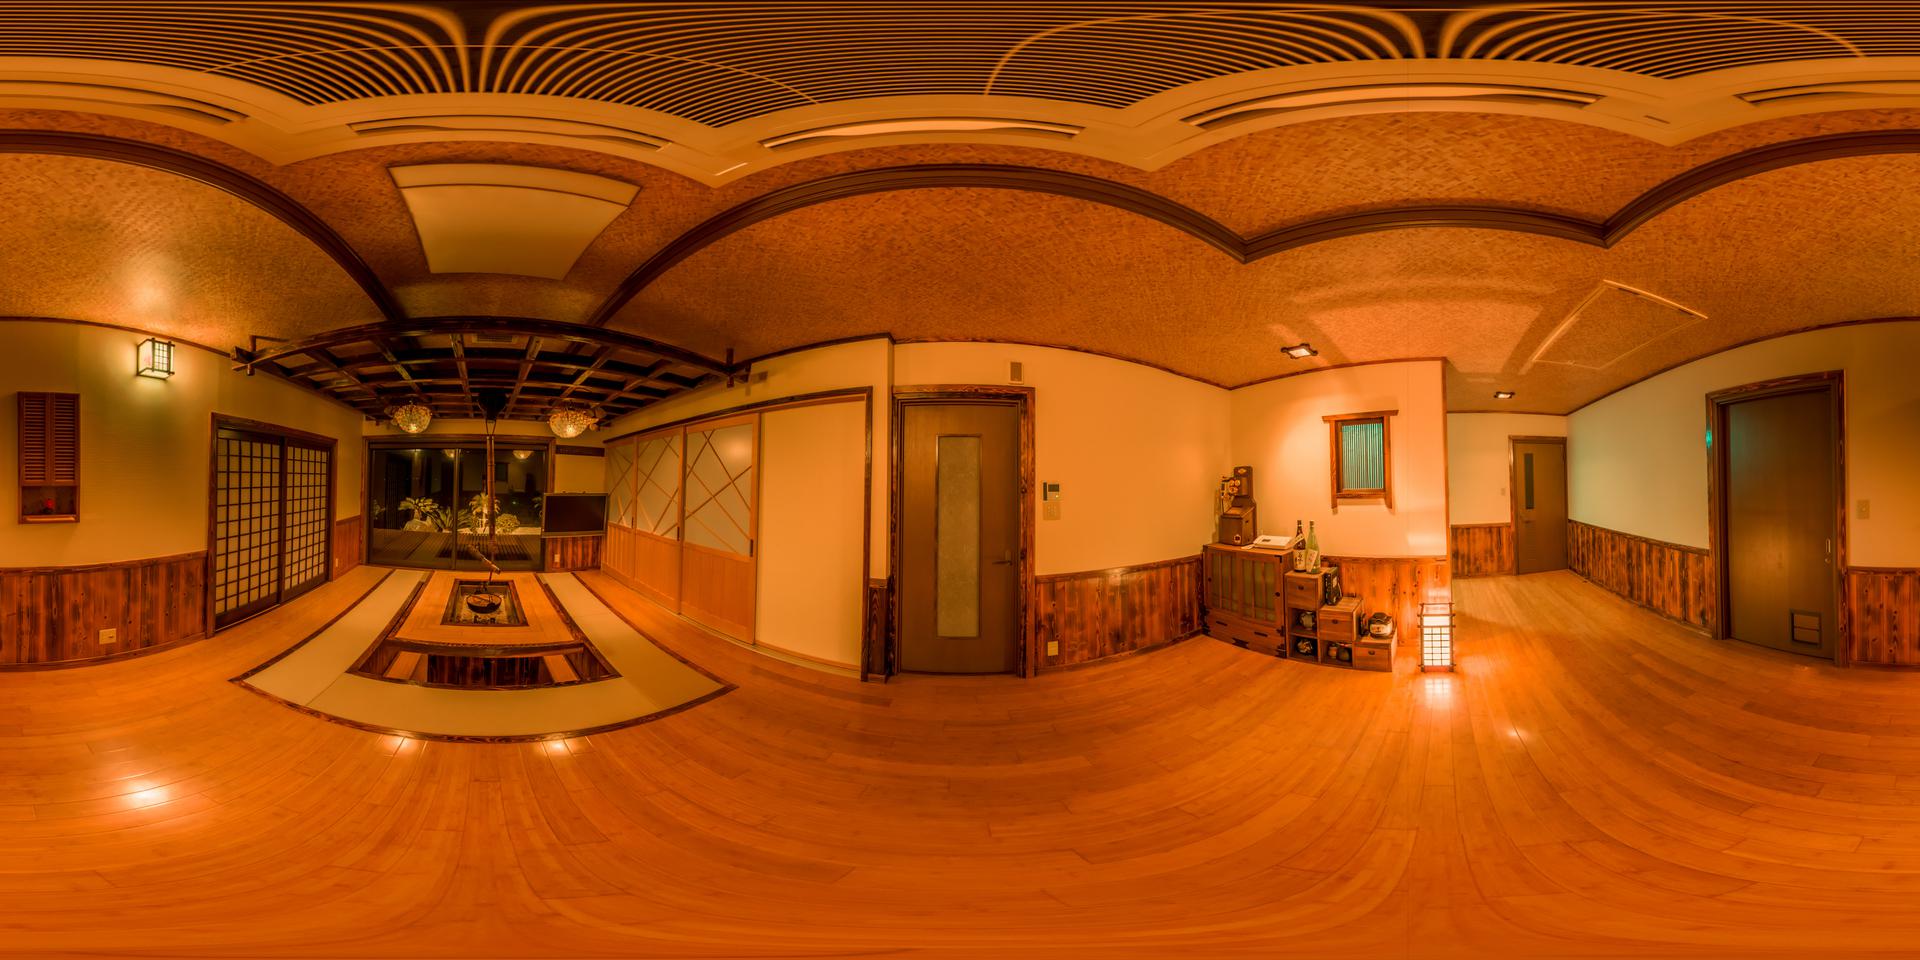
Referred object: the low wooden table

Referred object: turn slightly right to face the central wooden door

Referred object: the door opposite the recessed hearth